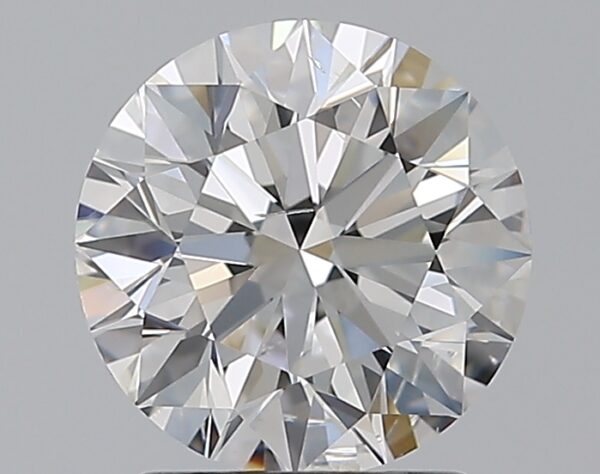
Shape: round
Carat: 1.6
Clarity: SI2
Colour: F
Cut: EX
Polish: EX
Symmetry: EX
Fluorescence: N
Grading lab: GIA
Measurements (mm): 7.43 x 7.48 x 4.66